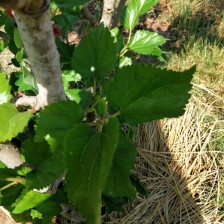
Variety: Buriram60